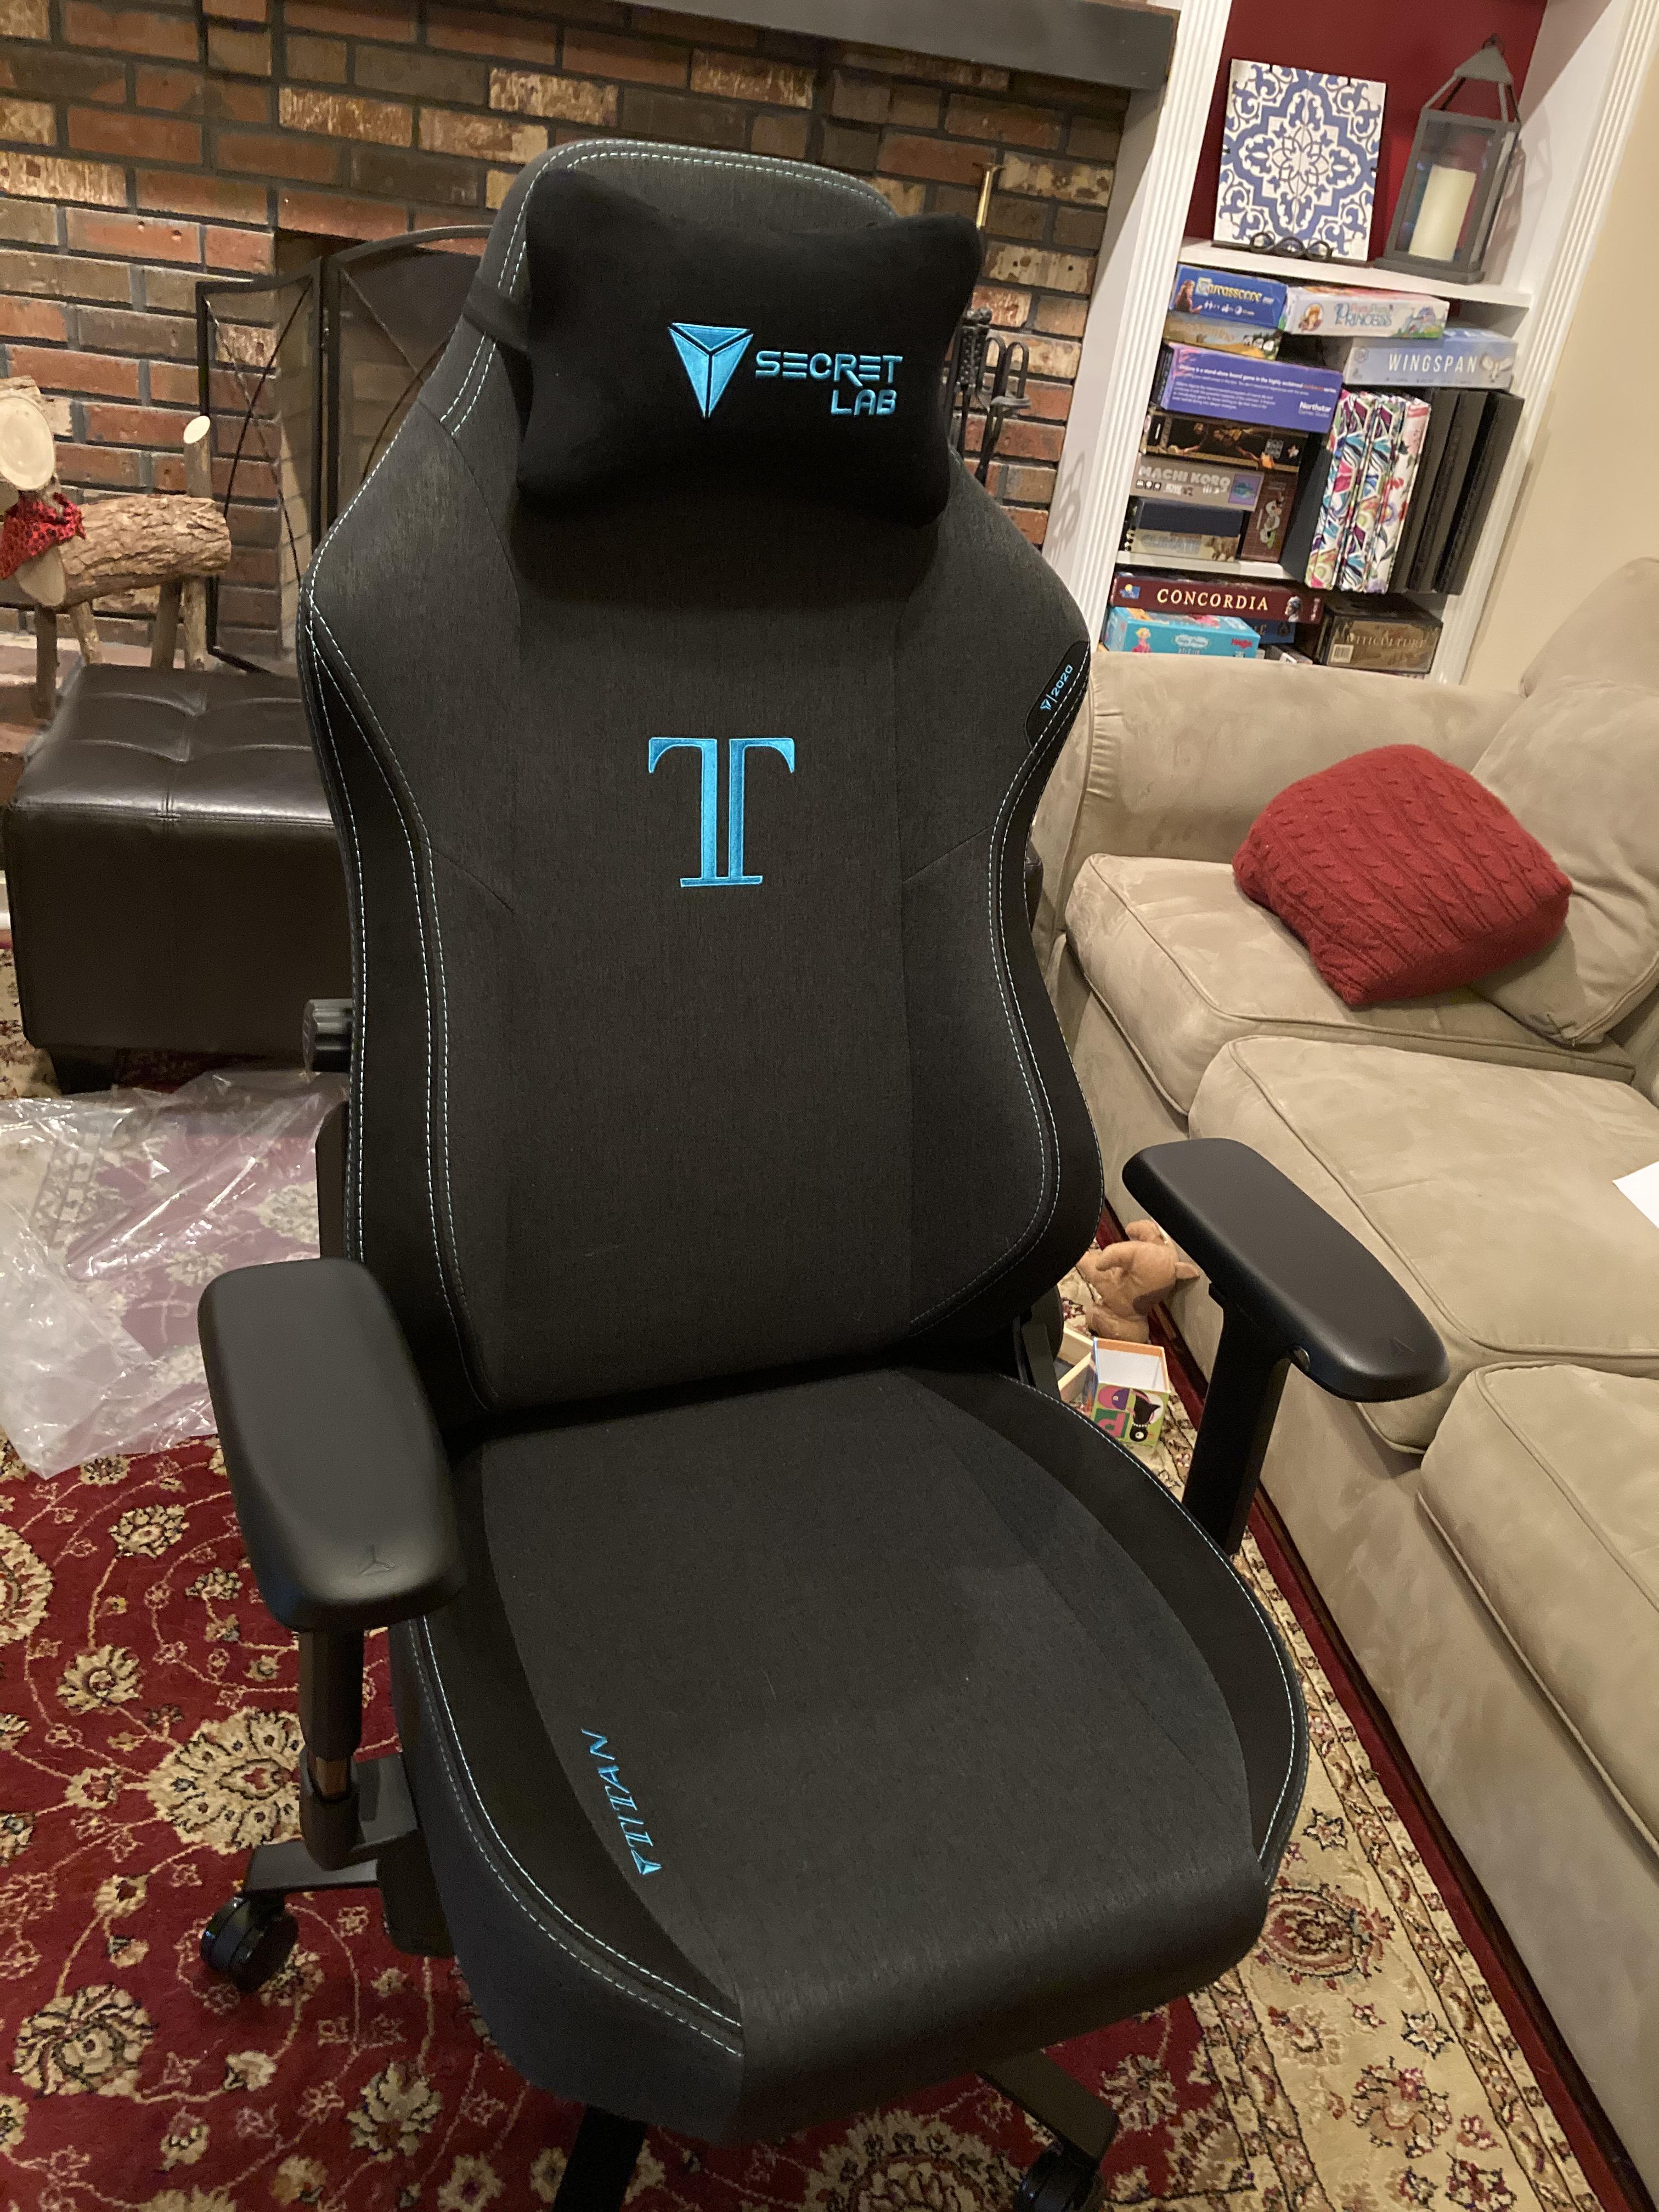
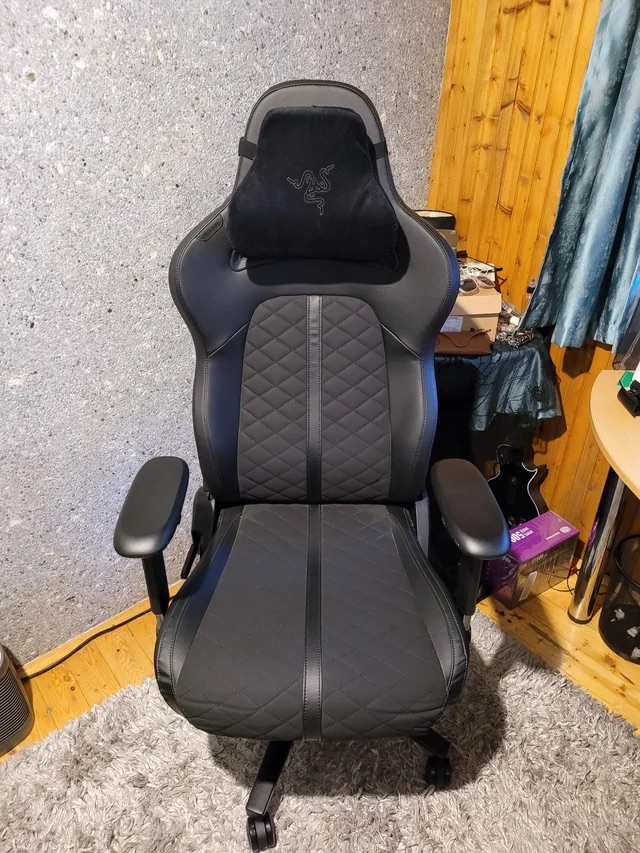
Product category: items_chair
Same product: no